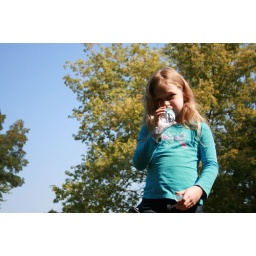
Here Clara is trying to use a water bottle to make a loud noise, as taught to her by a friend at church